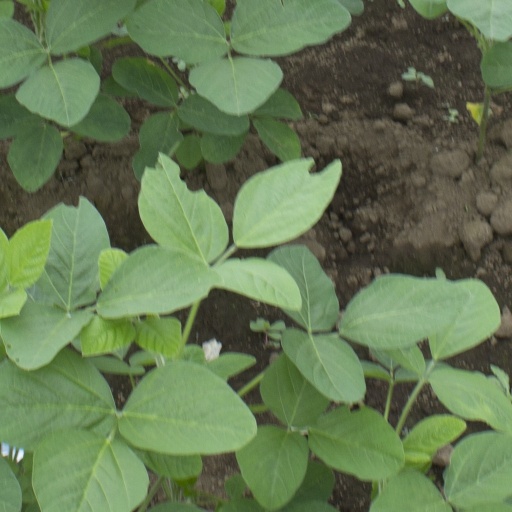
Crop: soybean